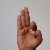
The image shows a hand gesture representing the letter 'F' in Indian Sign Language.